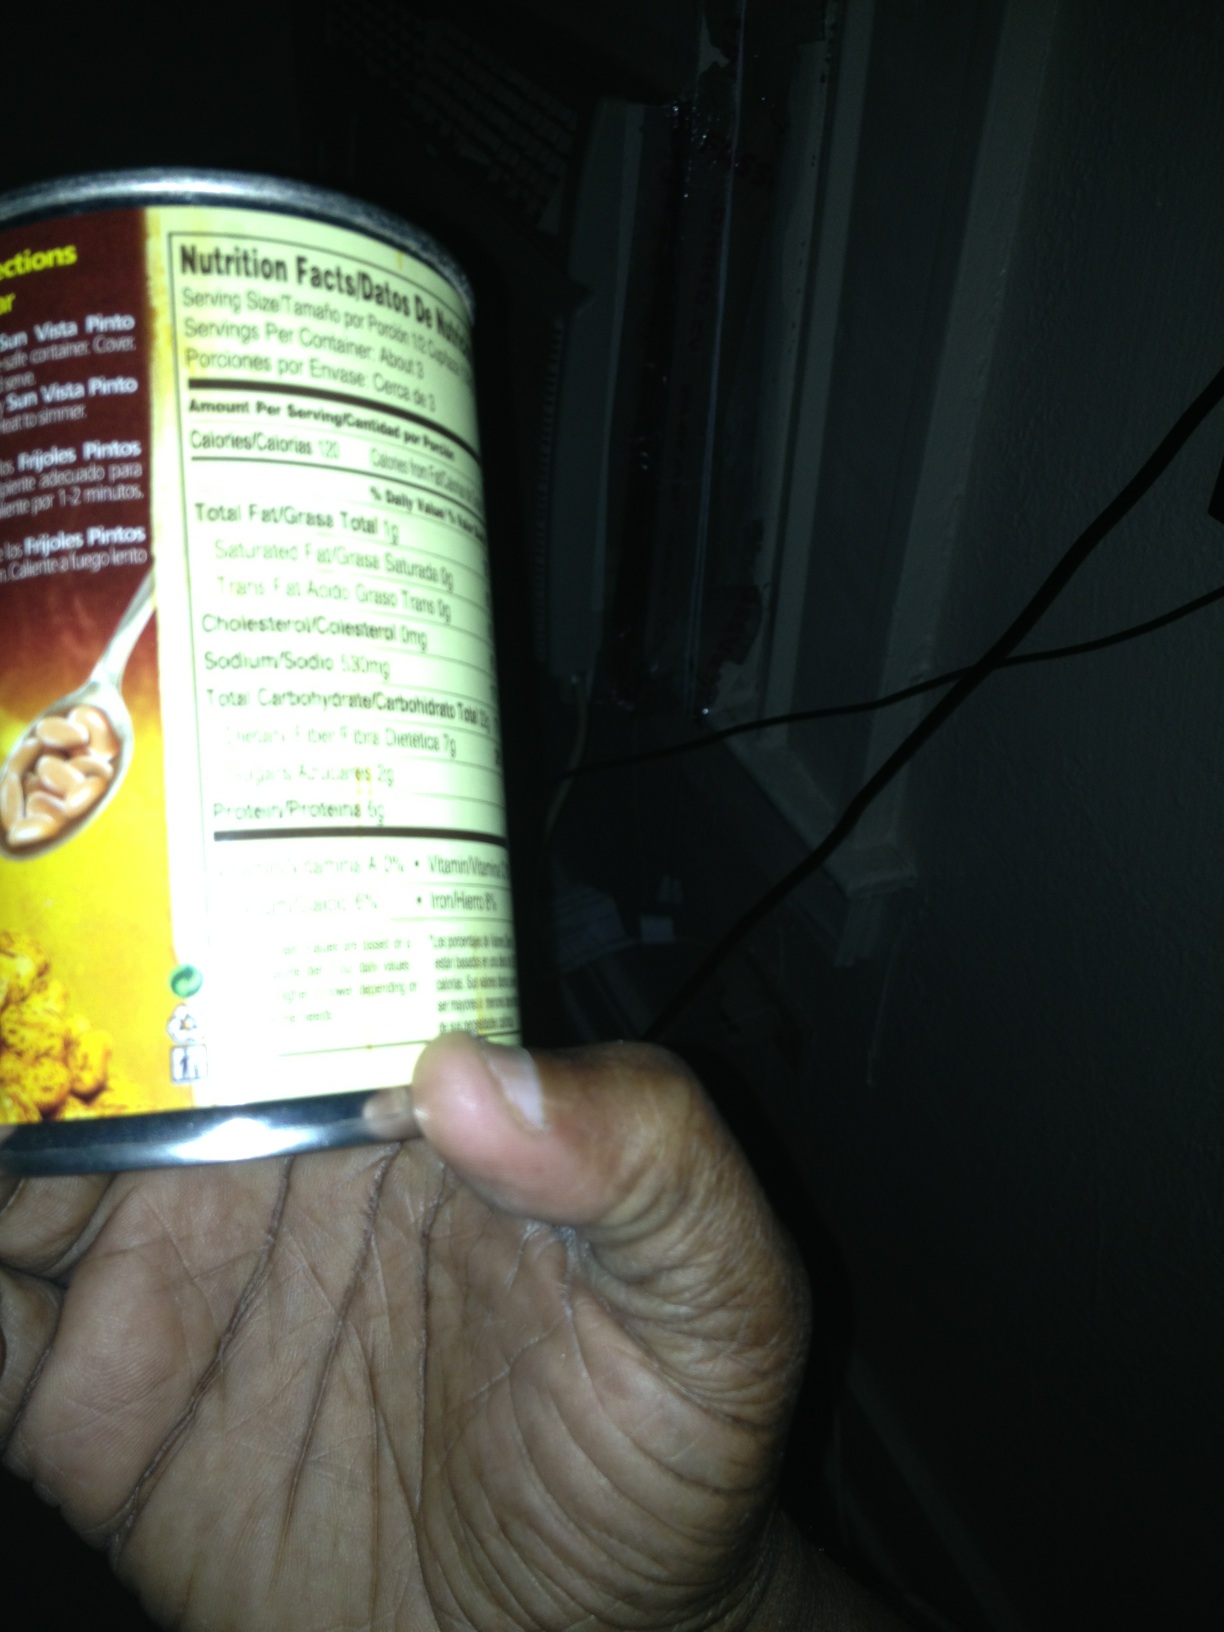Question: What is this can?
Answer: unanswerable